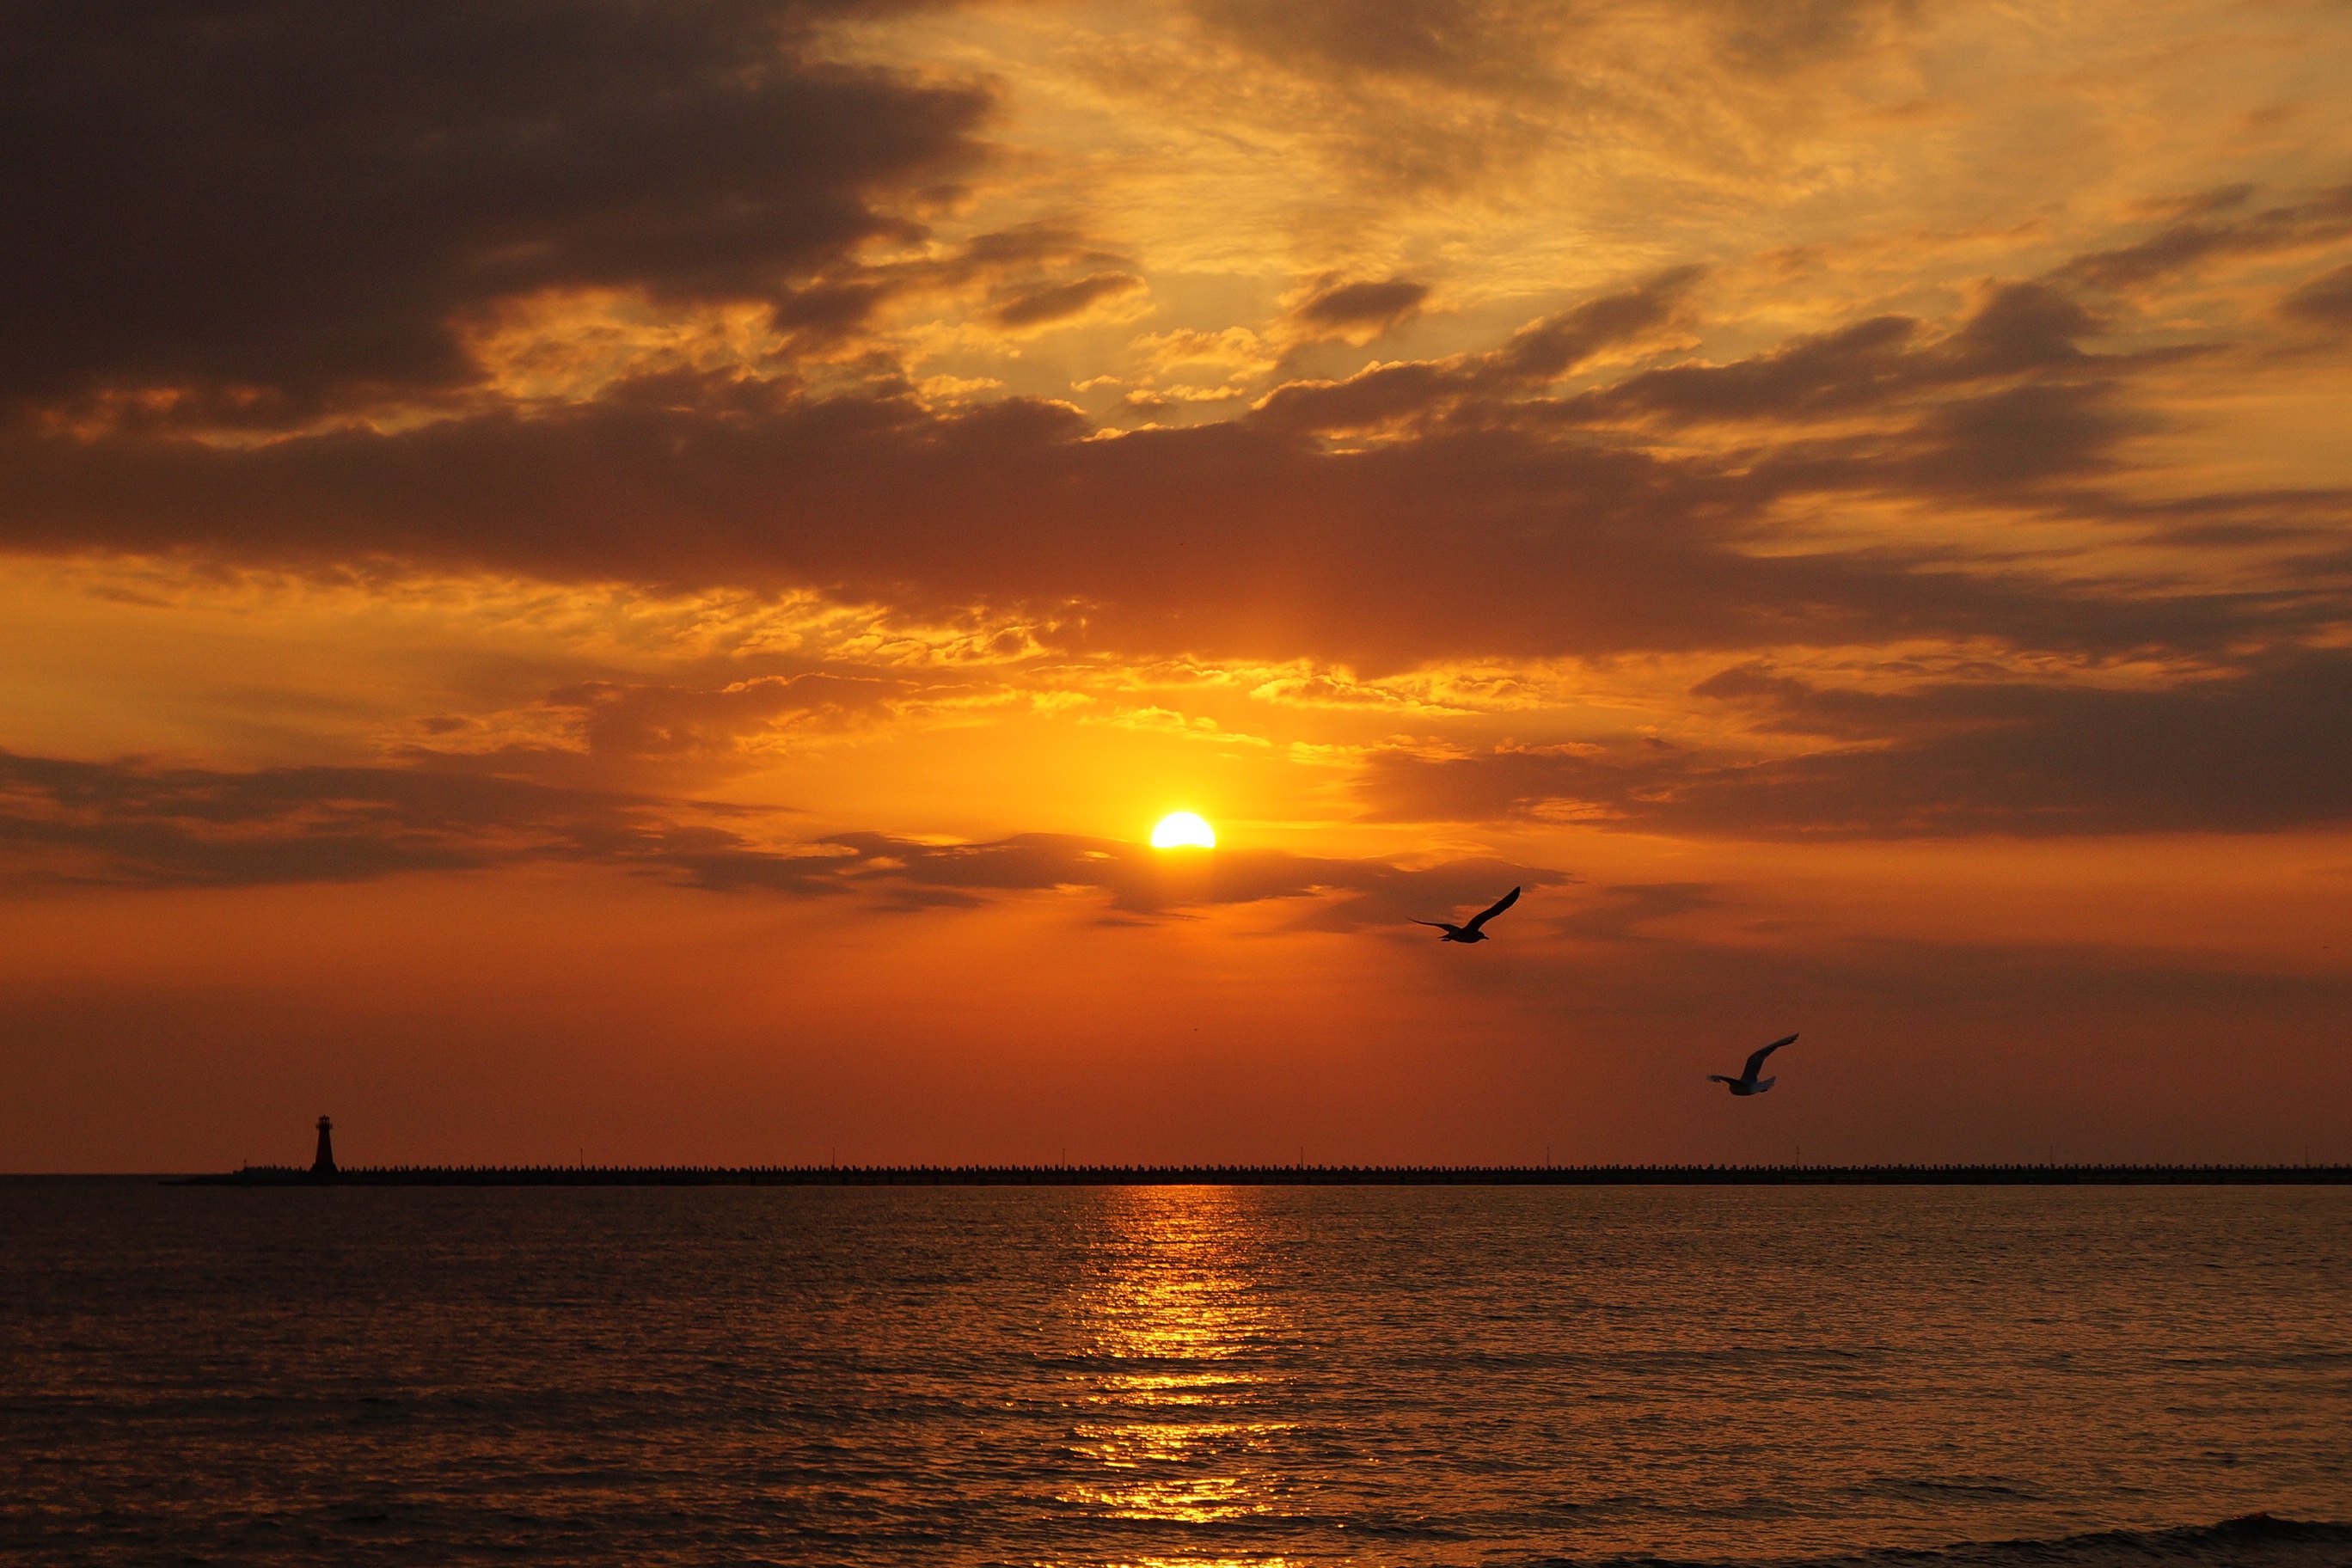
beach, landscape, sea, water, nature, ocean, horizon, cloud, sky, sun, sunrise, sunset, sunlight, morning, shore, wave, view, dawn, atmosphere, dusk, evening, calm, in the morning, clouds, the sun, afterglow, peace of mind, red sky at morning